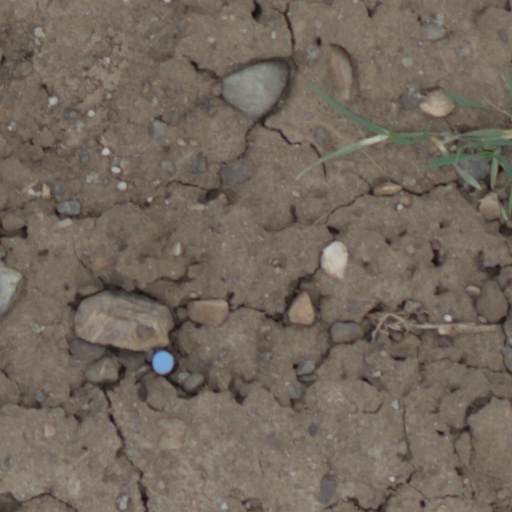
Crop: wheat